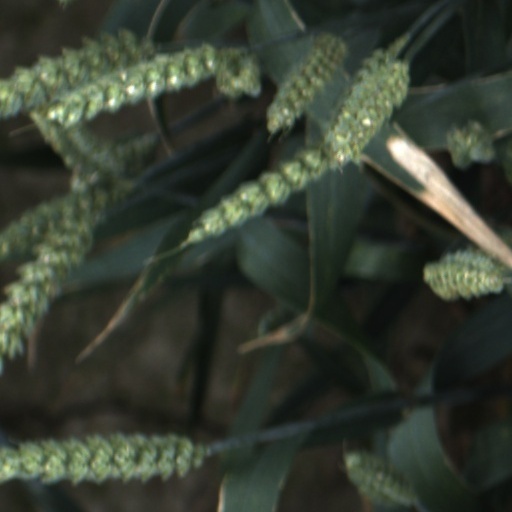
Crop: wheat